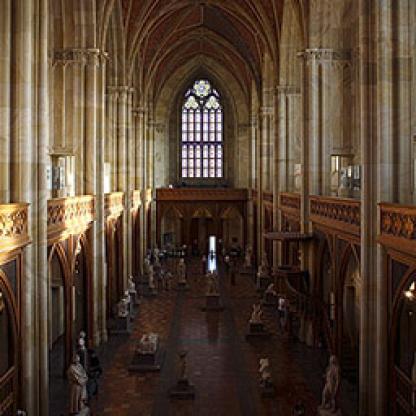
Scene: Indoor